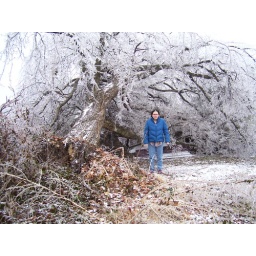
the neighbor's dog house is under there somewhere.